Montevideo

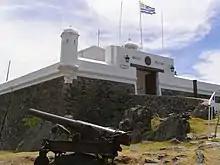
Fortaleza del Cerro.

Parque Batlle is named in honor of José Batlle y Ordóñez, President of Uruguay from 1911 to 1915. The park was originally proposed by an Act of March 1907, which also projected wide boulevards and avenues. French landscape architect, Carlos Thays, began the plantings in 1911. In 1918, the park was named "Parque de los Aliados", following the victory of the Allies of World War I. On 5 May 1930, after significant expansion, it was again renamed as Parque Batlle y Ordóñez, in memory of the prominent politician and president, who had died in 1929. The park was designated a National Historic Monument Park in 1975. , the park covers an area of and is considered the "lung" of the Montevideo city due to the large variety of trees planted here.